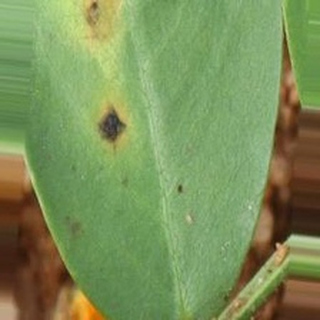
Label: groundnut_early_leaf_spot